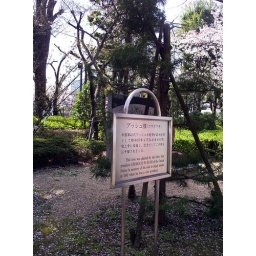
The sign states that this tree was planted in 1982 by then Vice-President George Bush.